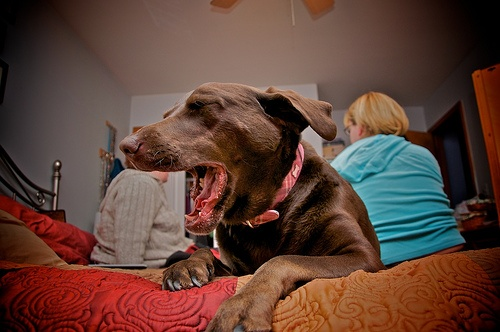
A dog yawns on the edge of a bed with two people in the background.
A dog is laying on a bed with its mouth open.
a dog yawning while laying on a bed.
A dog laying on a bed yawning while two women sit on the bed also.
A dog yawns while lying on the bed